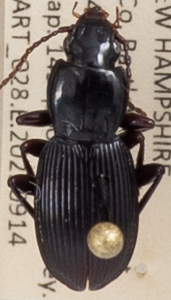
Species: Pterostichus tristis
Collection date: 2022-09-14
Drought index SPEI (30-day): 0.728
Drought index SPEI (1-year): -0.926
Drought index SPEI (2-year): -1.128